Question: Please indicate a possible affordance area of the carry_skateboard that can be used for holding
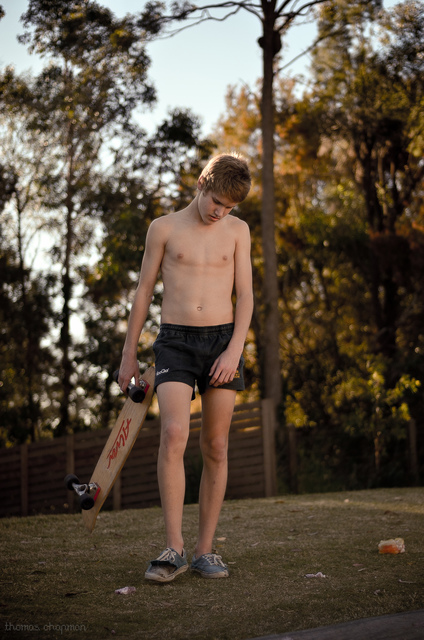
Answer: [77.865, 363.308, 157.263, 526.917]